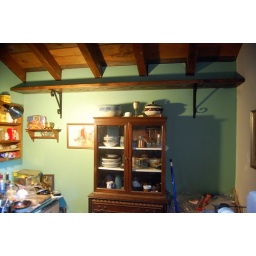
A new shelf in the kitchen for more stuff..